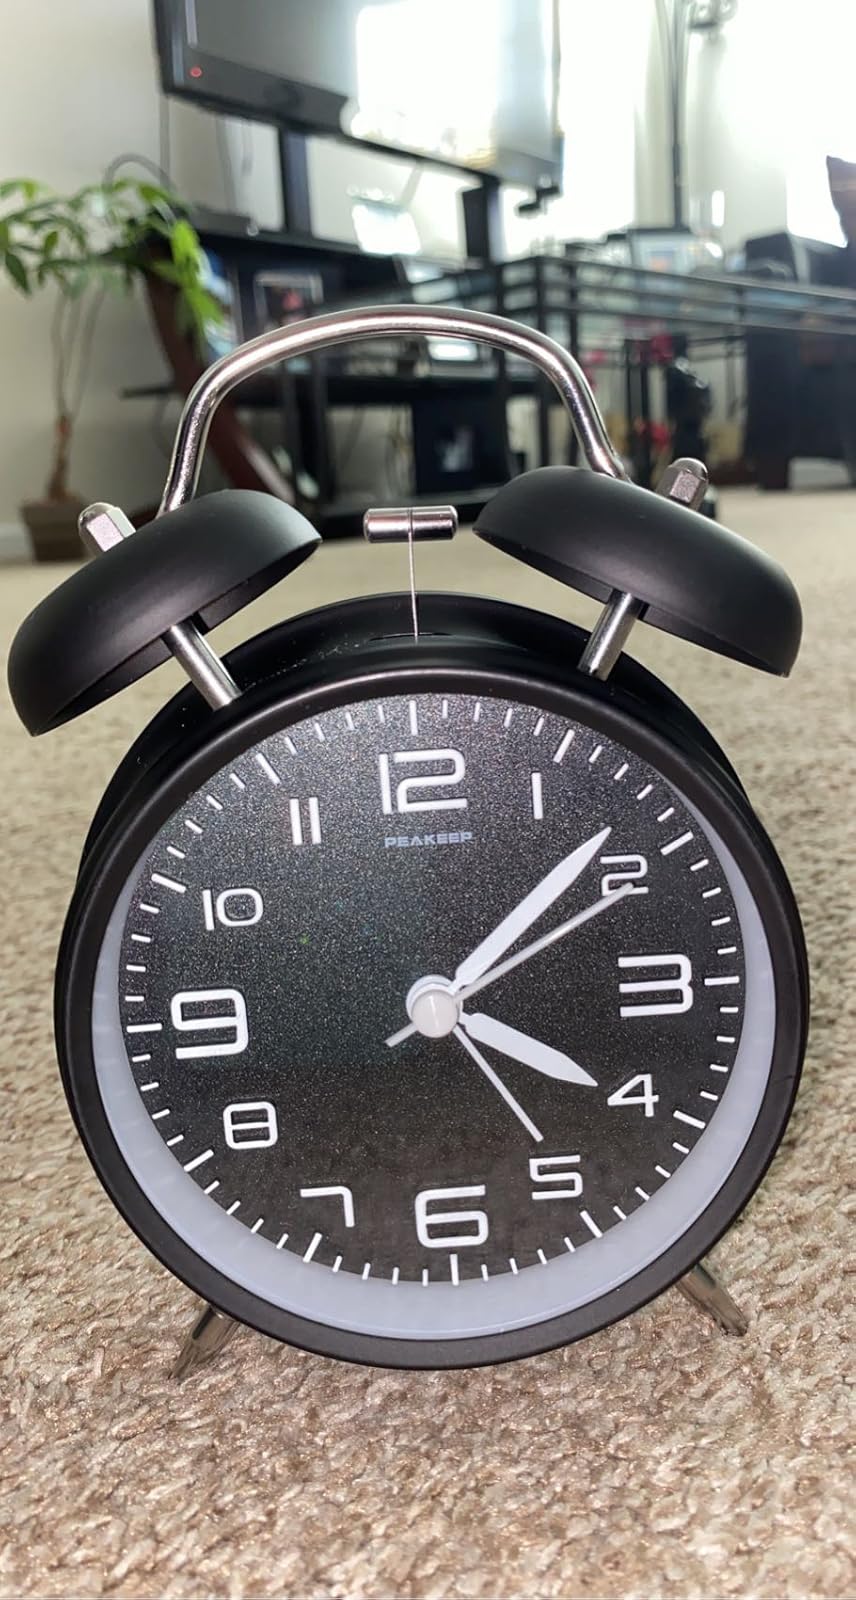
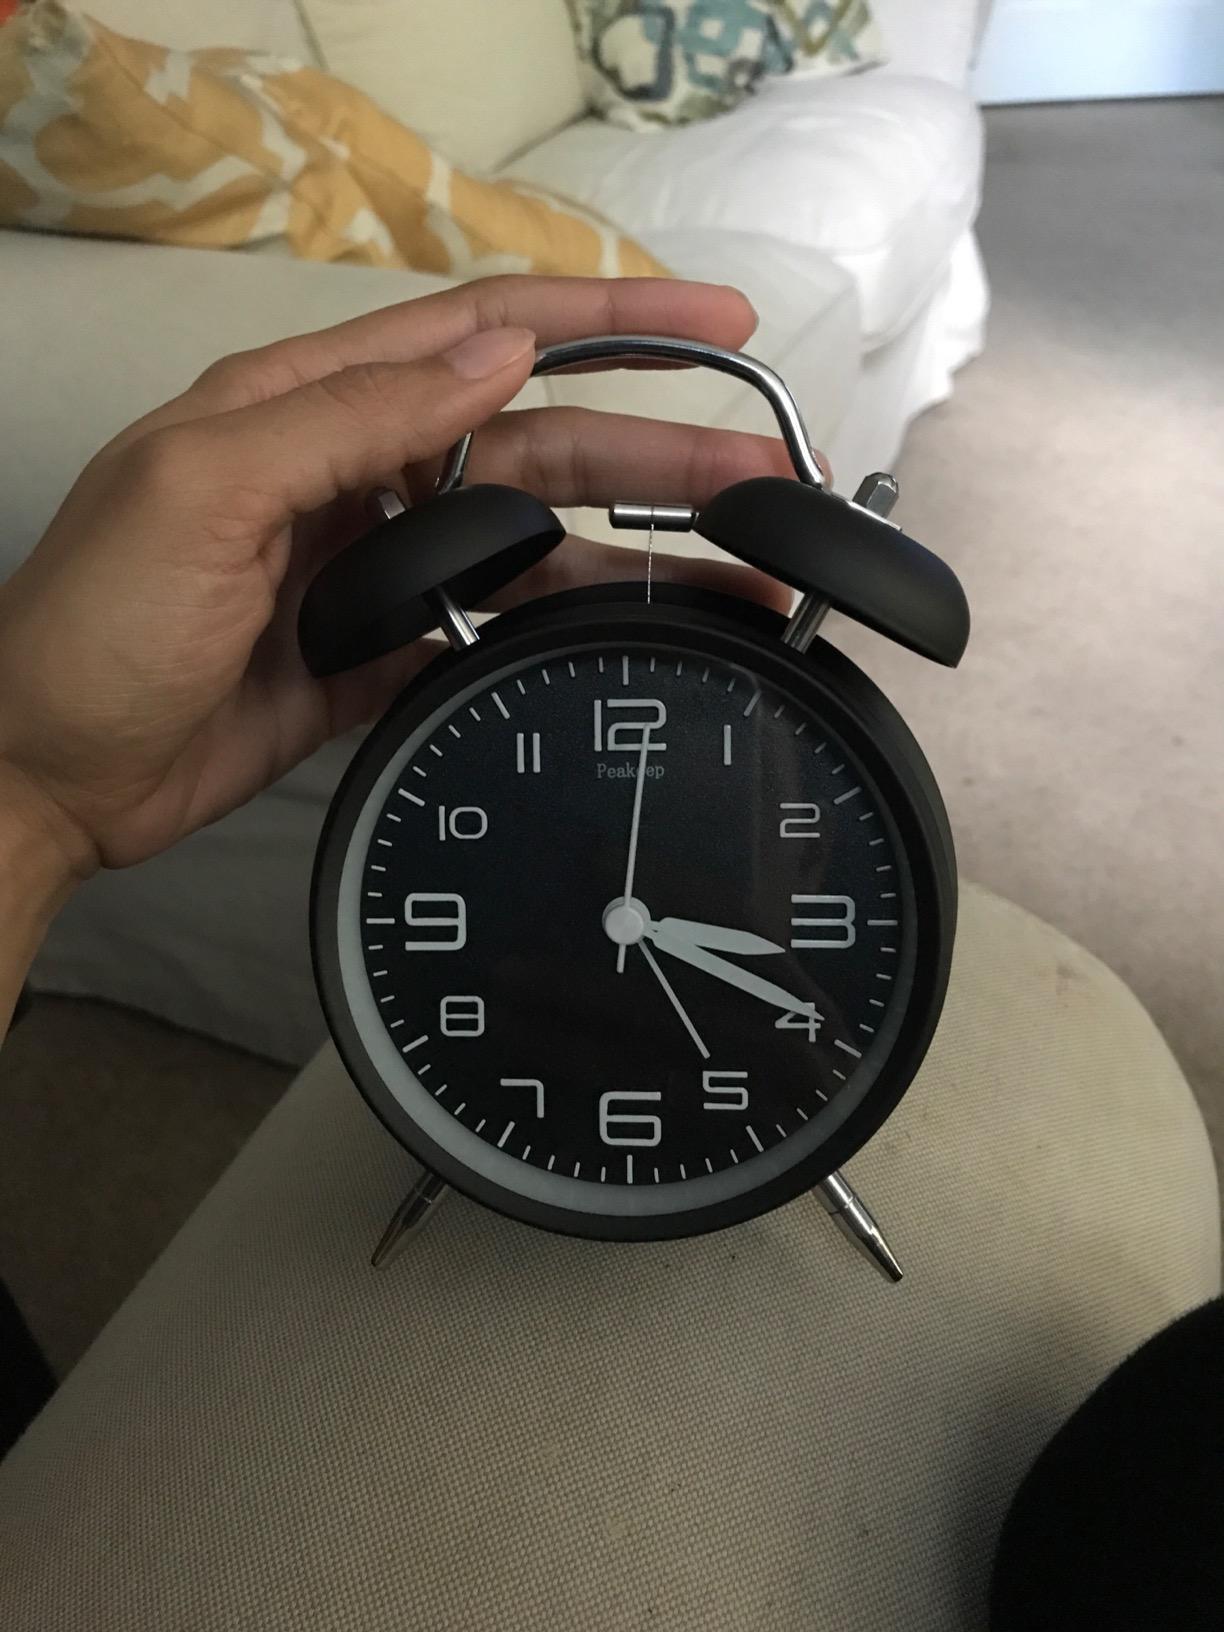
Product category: clock
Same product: yes